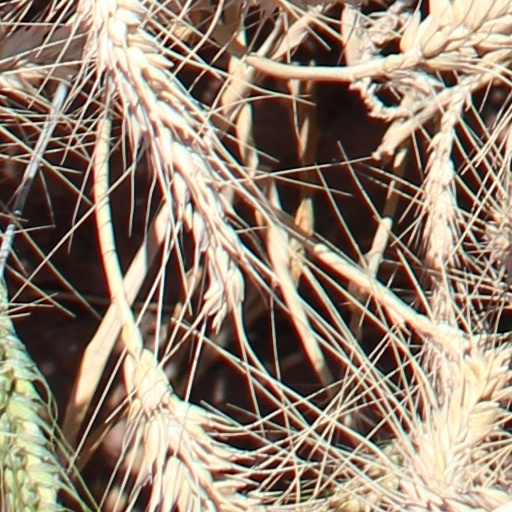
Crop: wheat